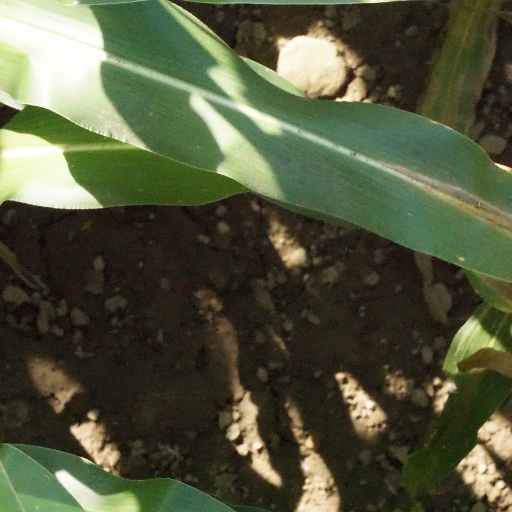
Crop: maize; corn